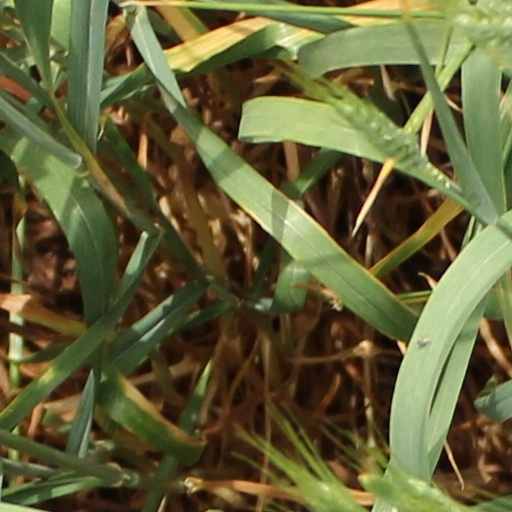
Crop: wheat